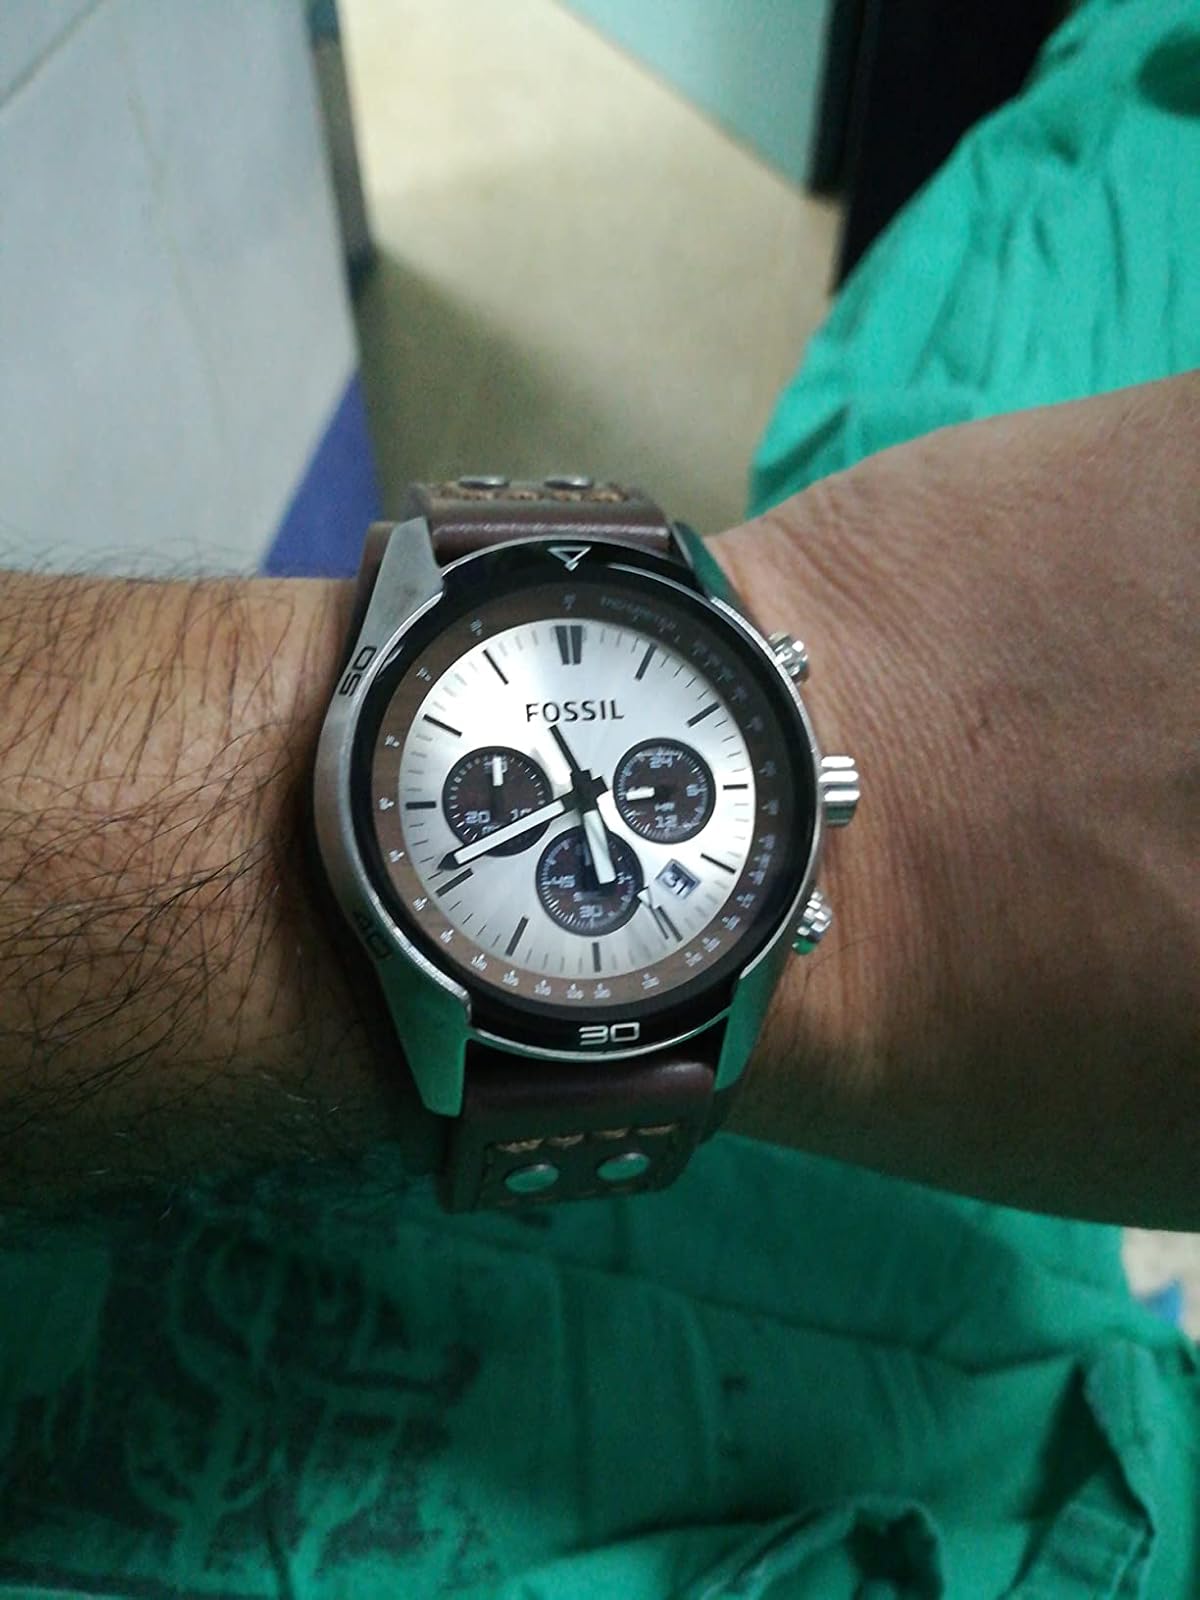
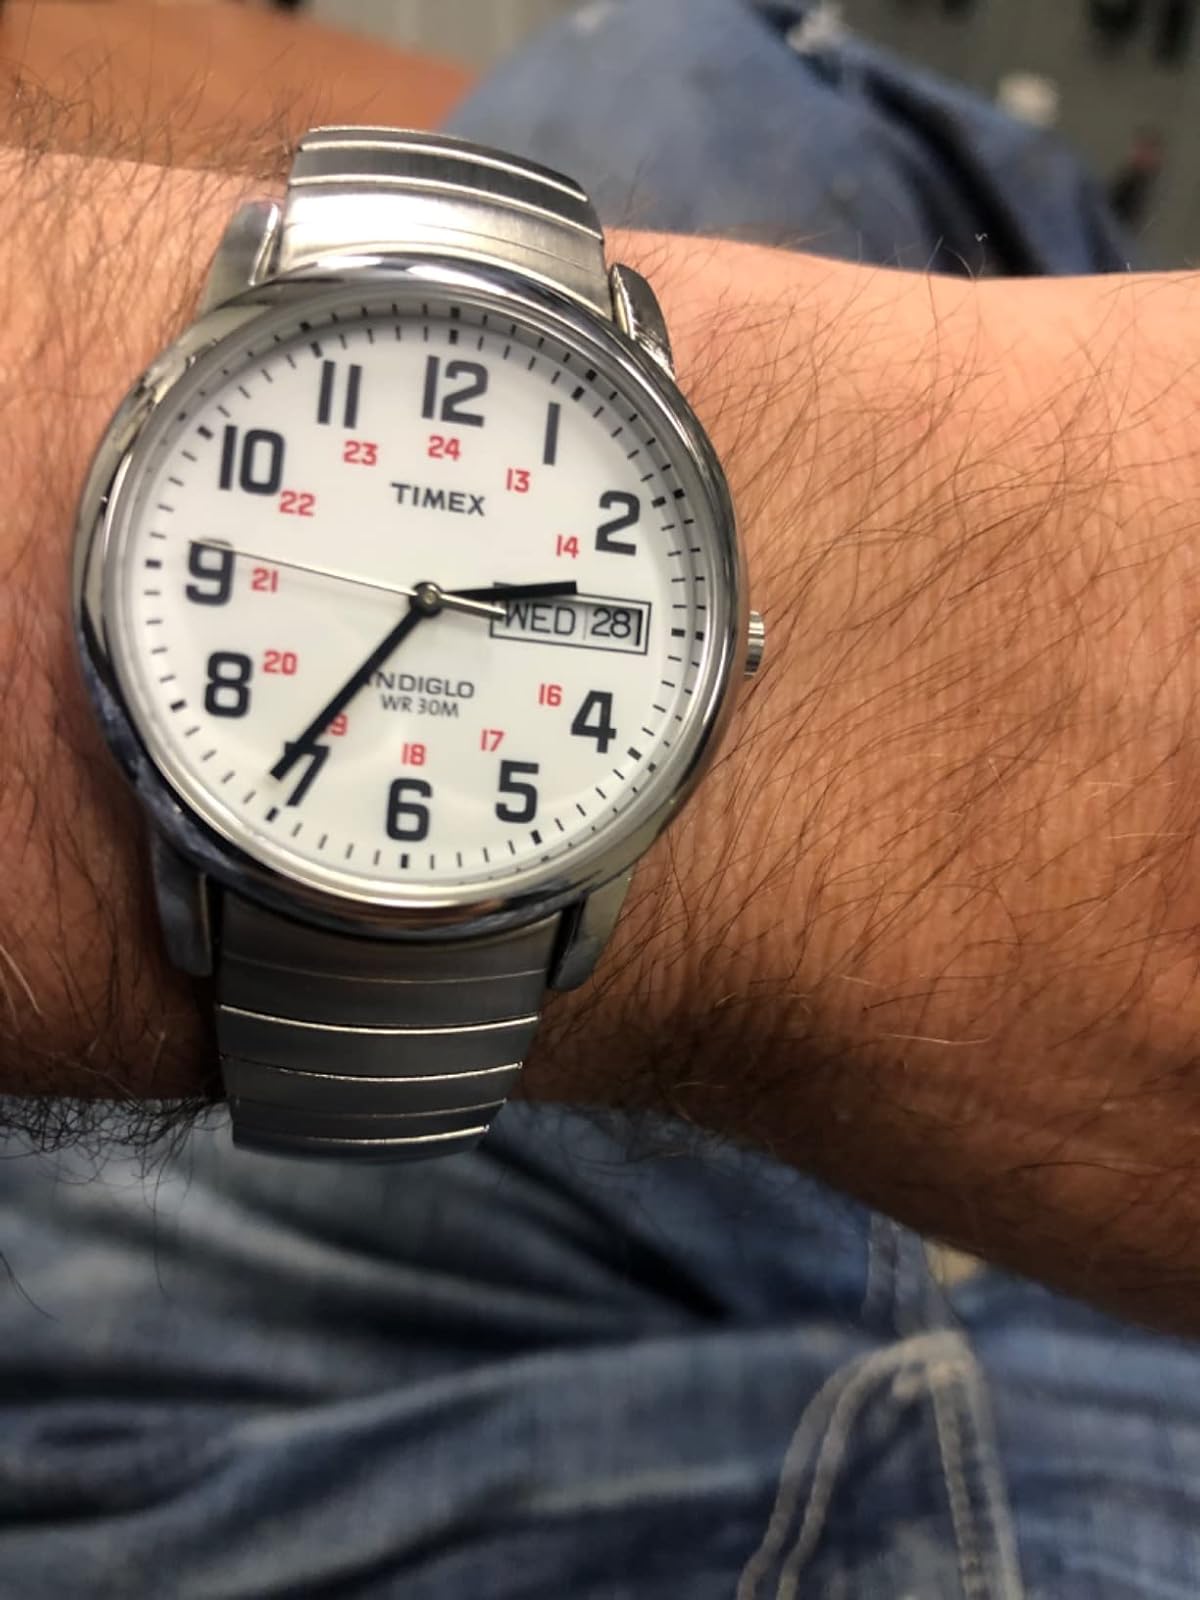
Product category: accessories_watch
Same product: no